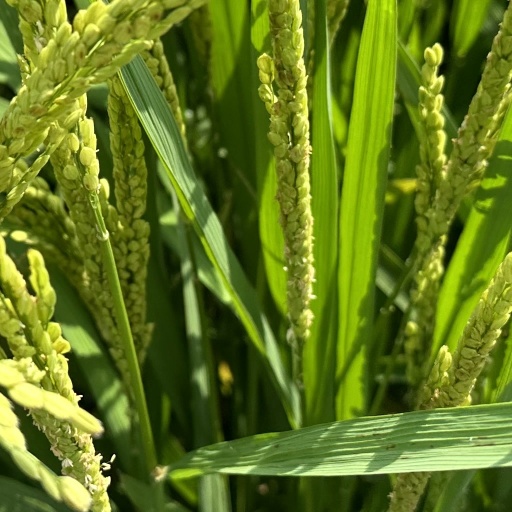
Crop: rice